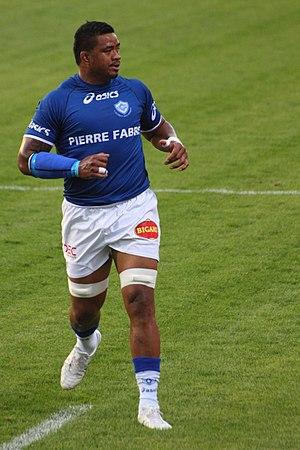
Joseph Iosefa Tekori écrit aussi Josefa Tekori, né le 17 décembre 1983 à Moto'otua, est un joueur samoan de rugby à XV qui évolue au poste de deuxième ligne. Il joue avec l'équipe de Samoa et avec le Stade toulousain depuis 2013.